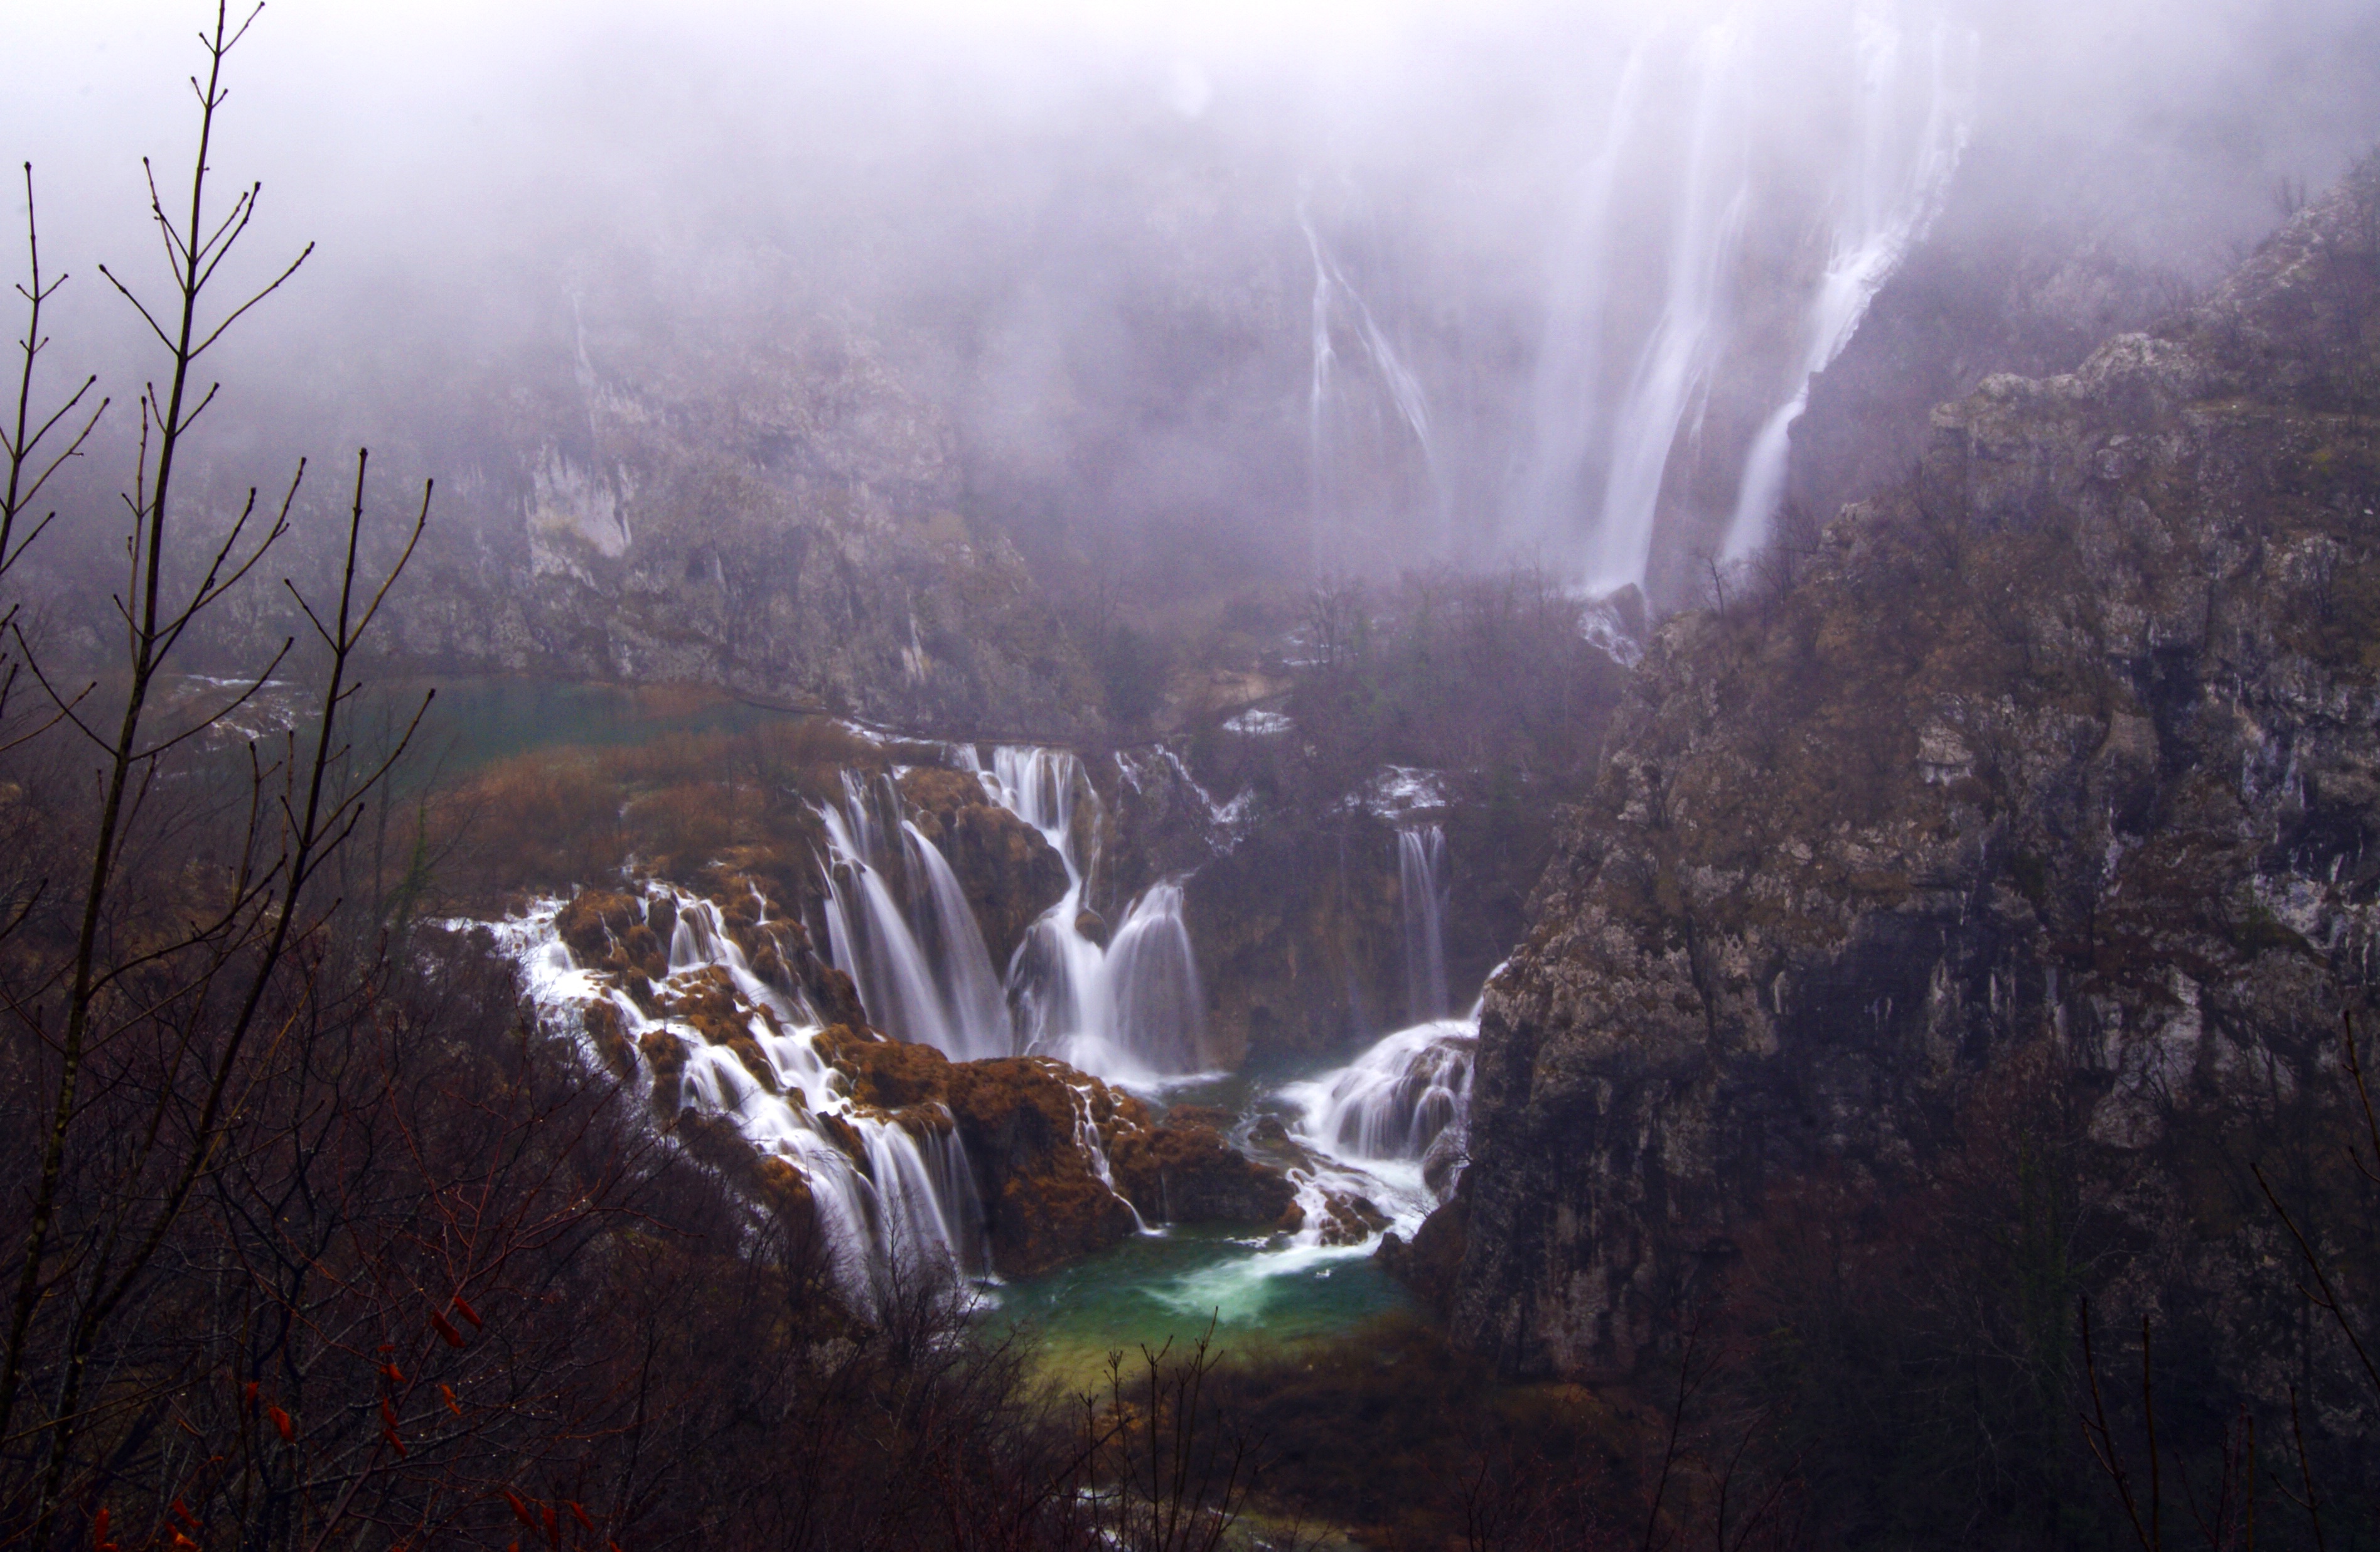
landscape, water, nature, waterfall, wilderness, mountain, mist, lake, reflection, autumn, body of water, loch, water feature, atmospheric phenomenon